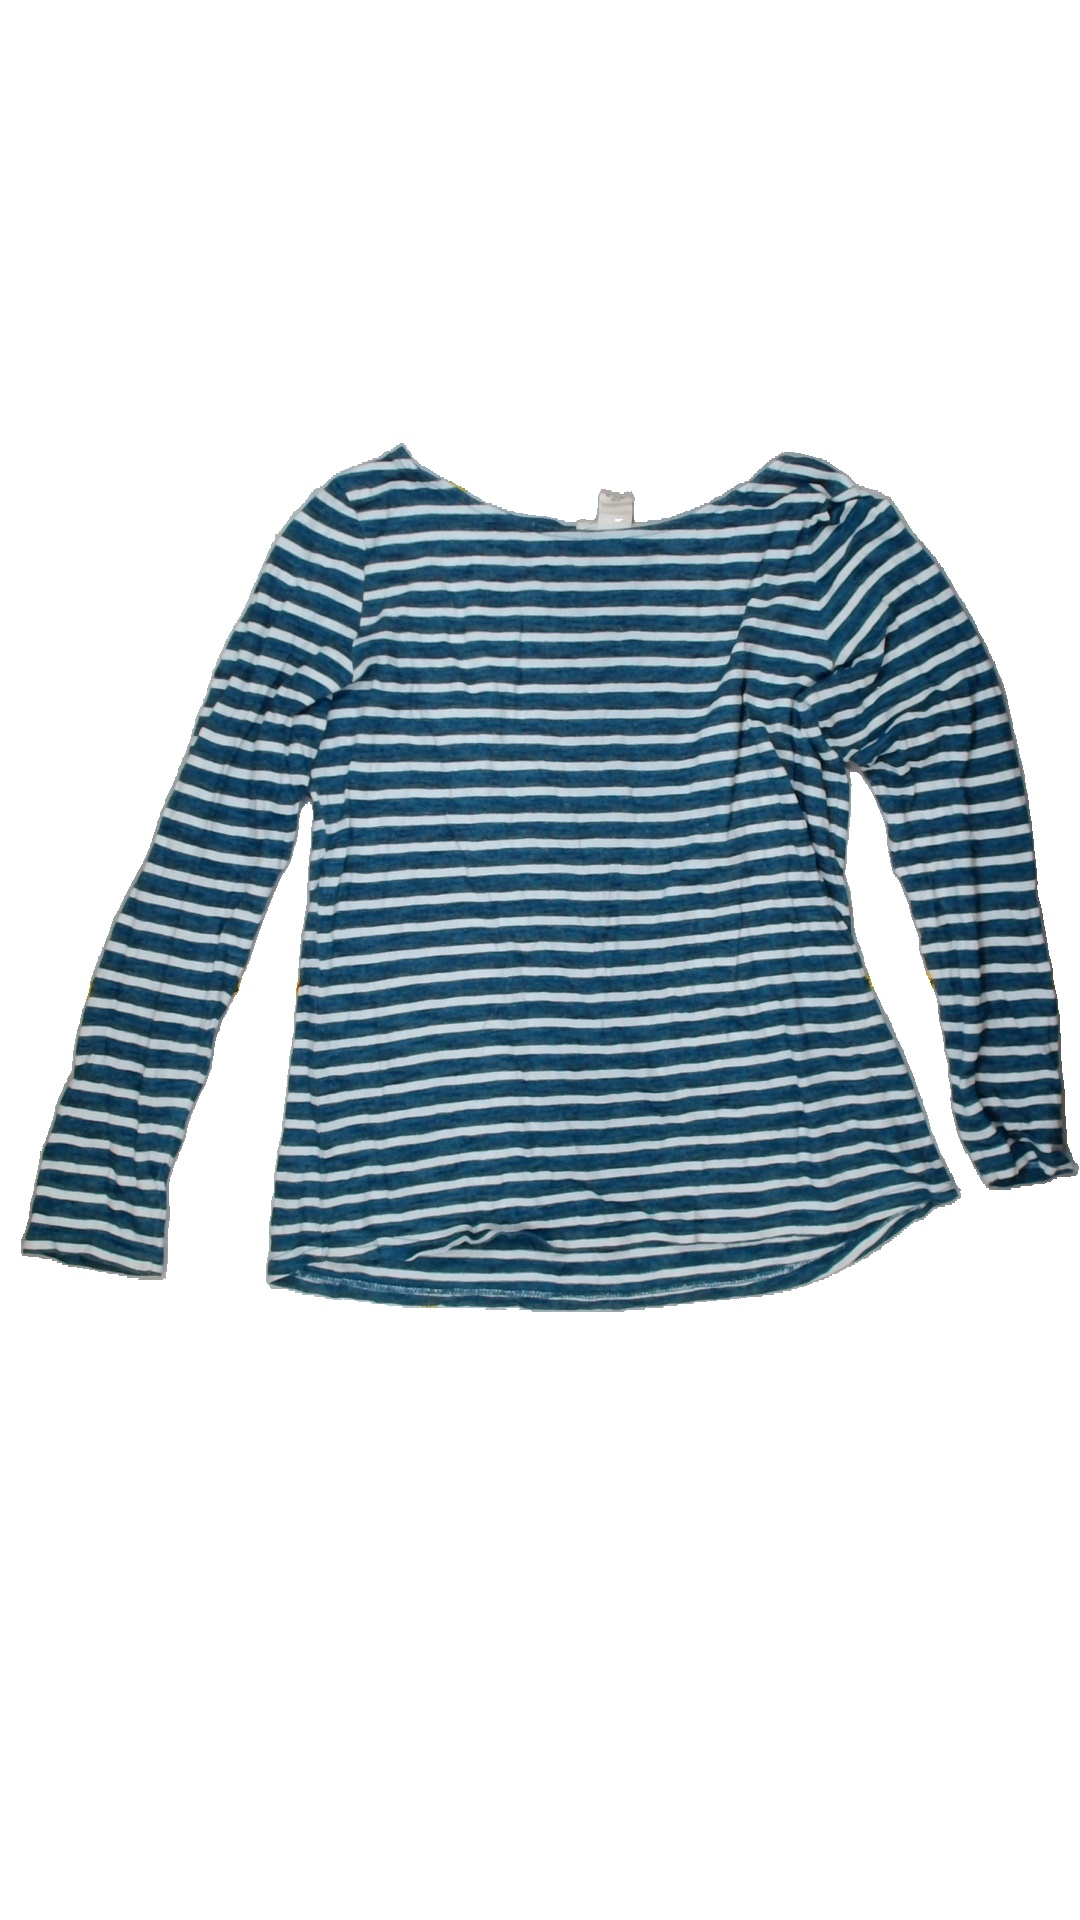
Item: Top (Ladies)
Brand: H&m
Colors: White, Blue
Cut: C-collar
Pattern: Striped
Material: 100% cotton
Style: No trend
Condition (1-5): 5
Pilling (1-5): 5
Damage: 0
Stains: No
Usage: Reuse
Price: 50-100